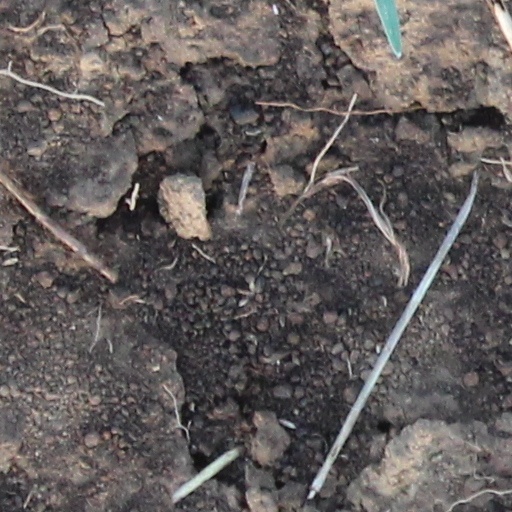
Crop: wheat